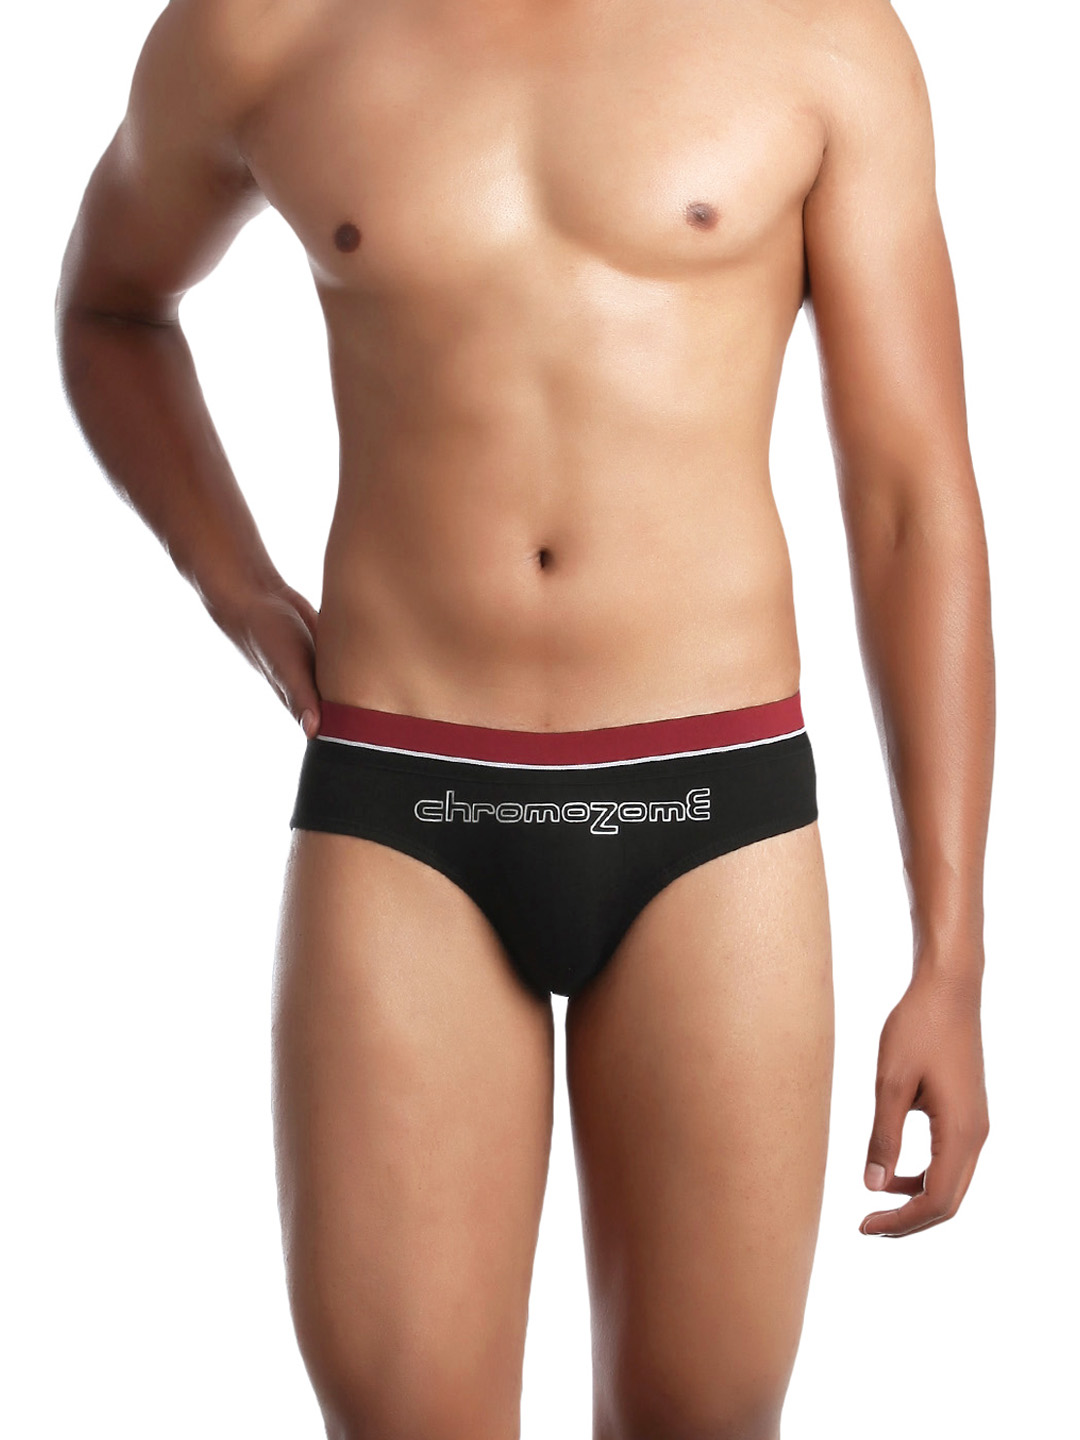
Chromozome Men Black Briefs
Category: Apparel / Innerwear / Briefs
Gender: Men
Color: Black
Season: Winter 2016
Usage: Casual